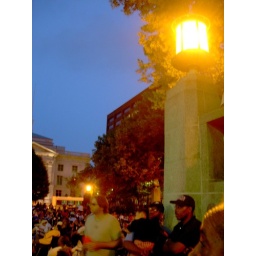
that blue in the sky